Nicolinas

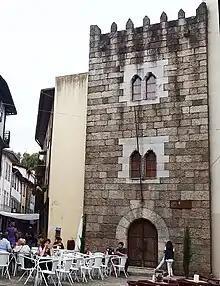
The Torre dos Almadas serves as the headquarters of the AAELG, an association composed of old students from the Guimarães High School.

The "Pregão de São Nicolau" takes place on 5 December, popularly known simply as the "Pregão" and previously called the "Bando Escolástico". During the Pregão, a high school student and member of the Nicolinas Festivities Committee, known as the "Pregoeiro", declaimes a text at various locations throughout the city center. The declaimed text is compiled by the member of the Nicolinas Festivities Committee who condense their opinions and their critical view of the events that have taken place over the year into a single document. The text often uses satire, irony and sarcasm to criticize politicians, modernity or local affairs. The Pregoeiro recites the Pregão at five different locations across the city, starting in the Câmara Municipal and concluding at the Toural.